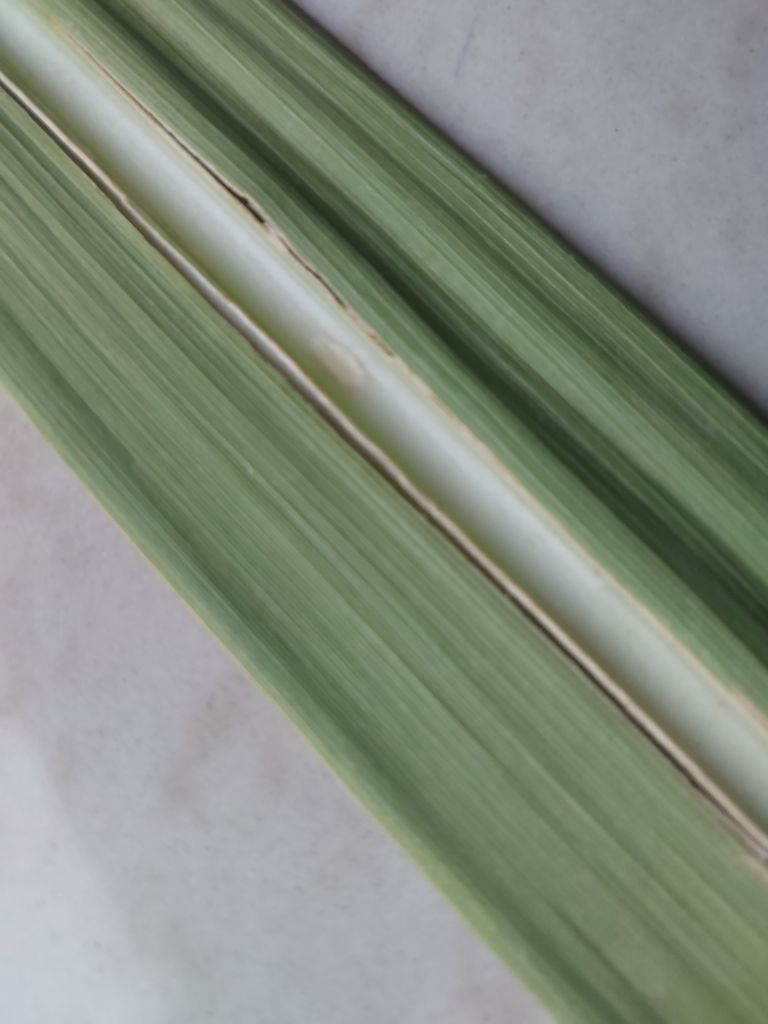
Label: Viral Disease